Answer in natural language. Is sleek black flatscreen smart tv (marked A) in front of brown colour countertop lx (marked B)? Choose between the following options: no or yes
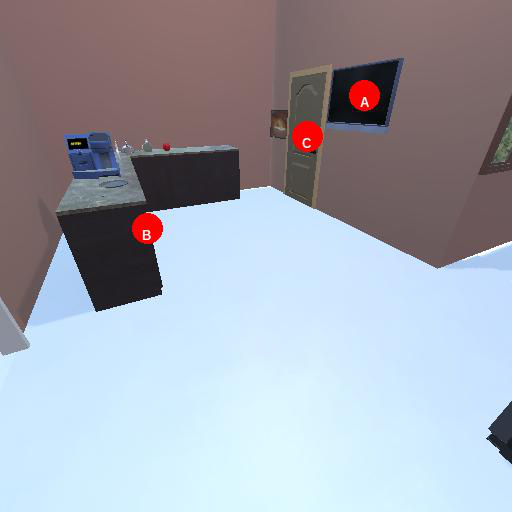
<answer>yes</answer>